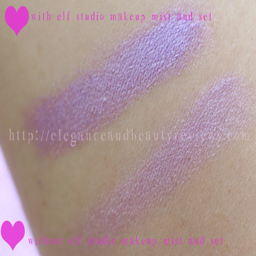
a light purple / pink color from my coastal scents ultimate palette